Answer in natural language. Which point is closer to the camera taking this photo, point B  or point C? Choose between the following options: B or C
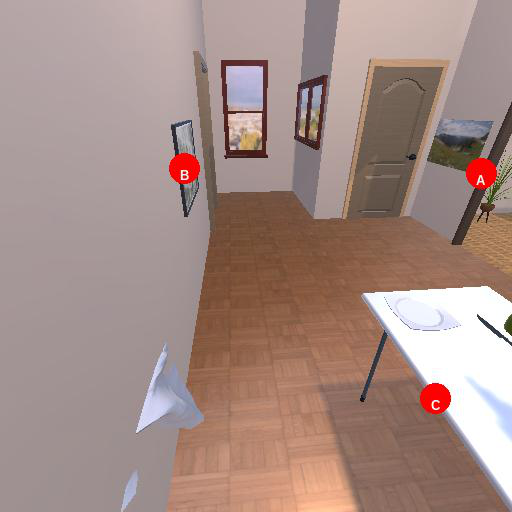
<answer>C</answer>